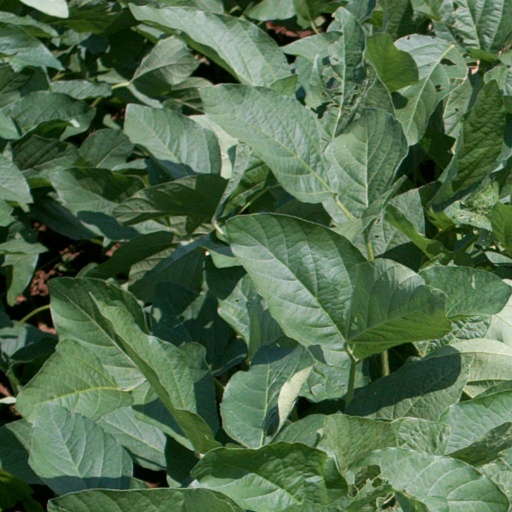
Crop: soybean